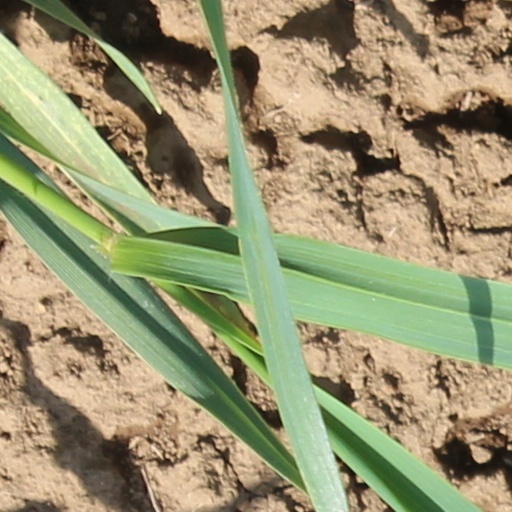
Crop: wheat